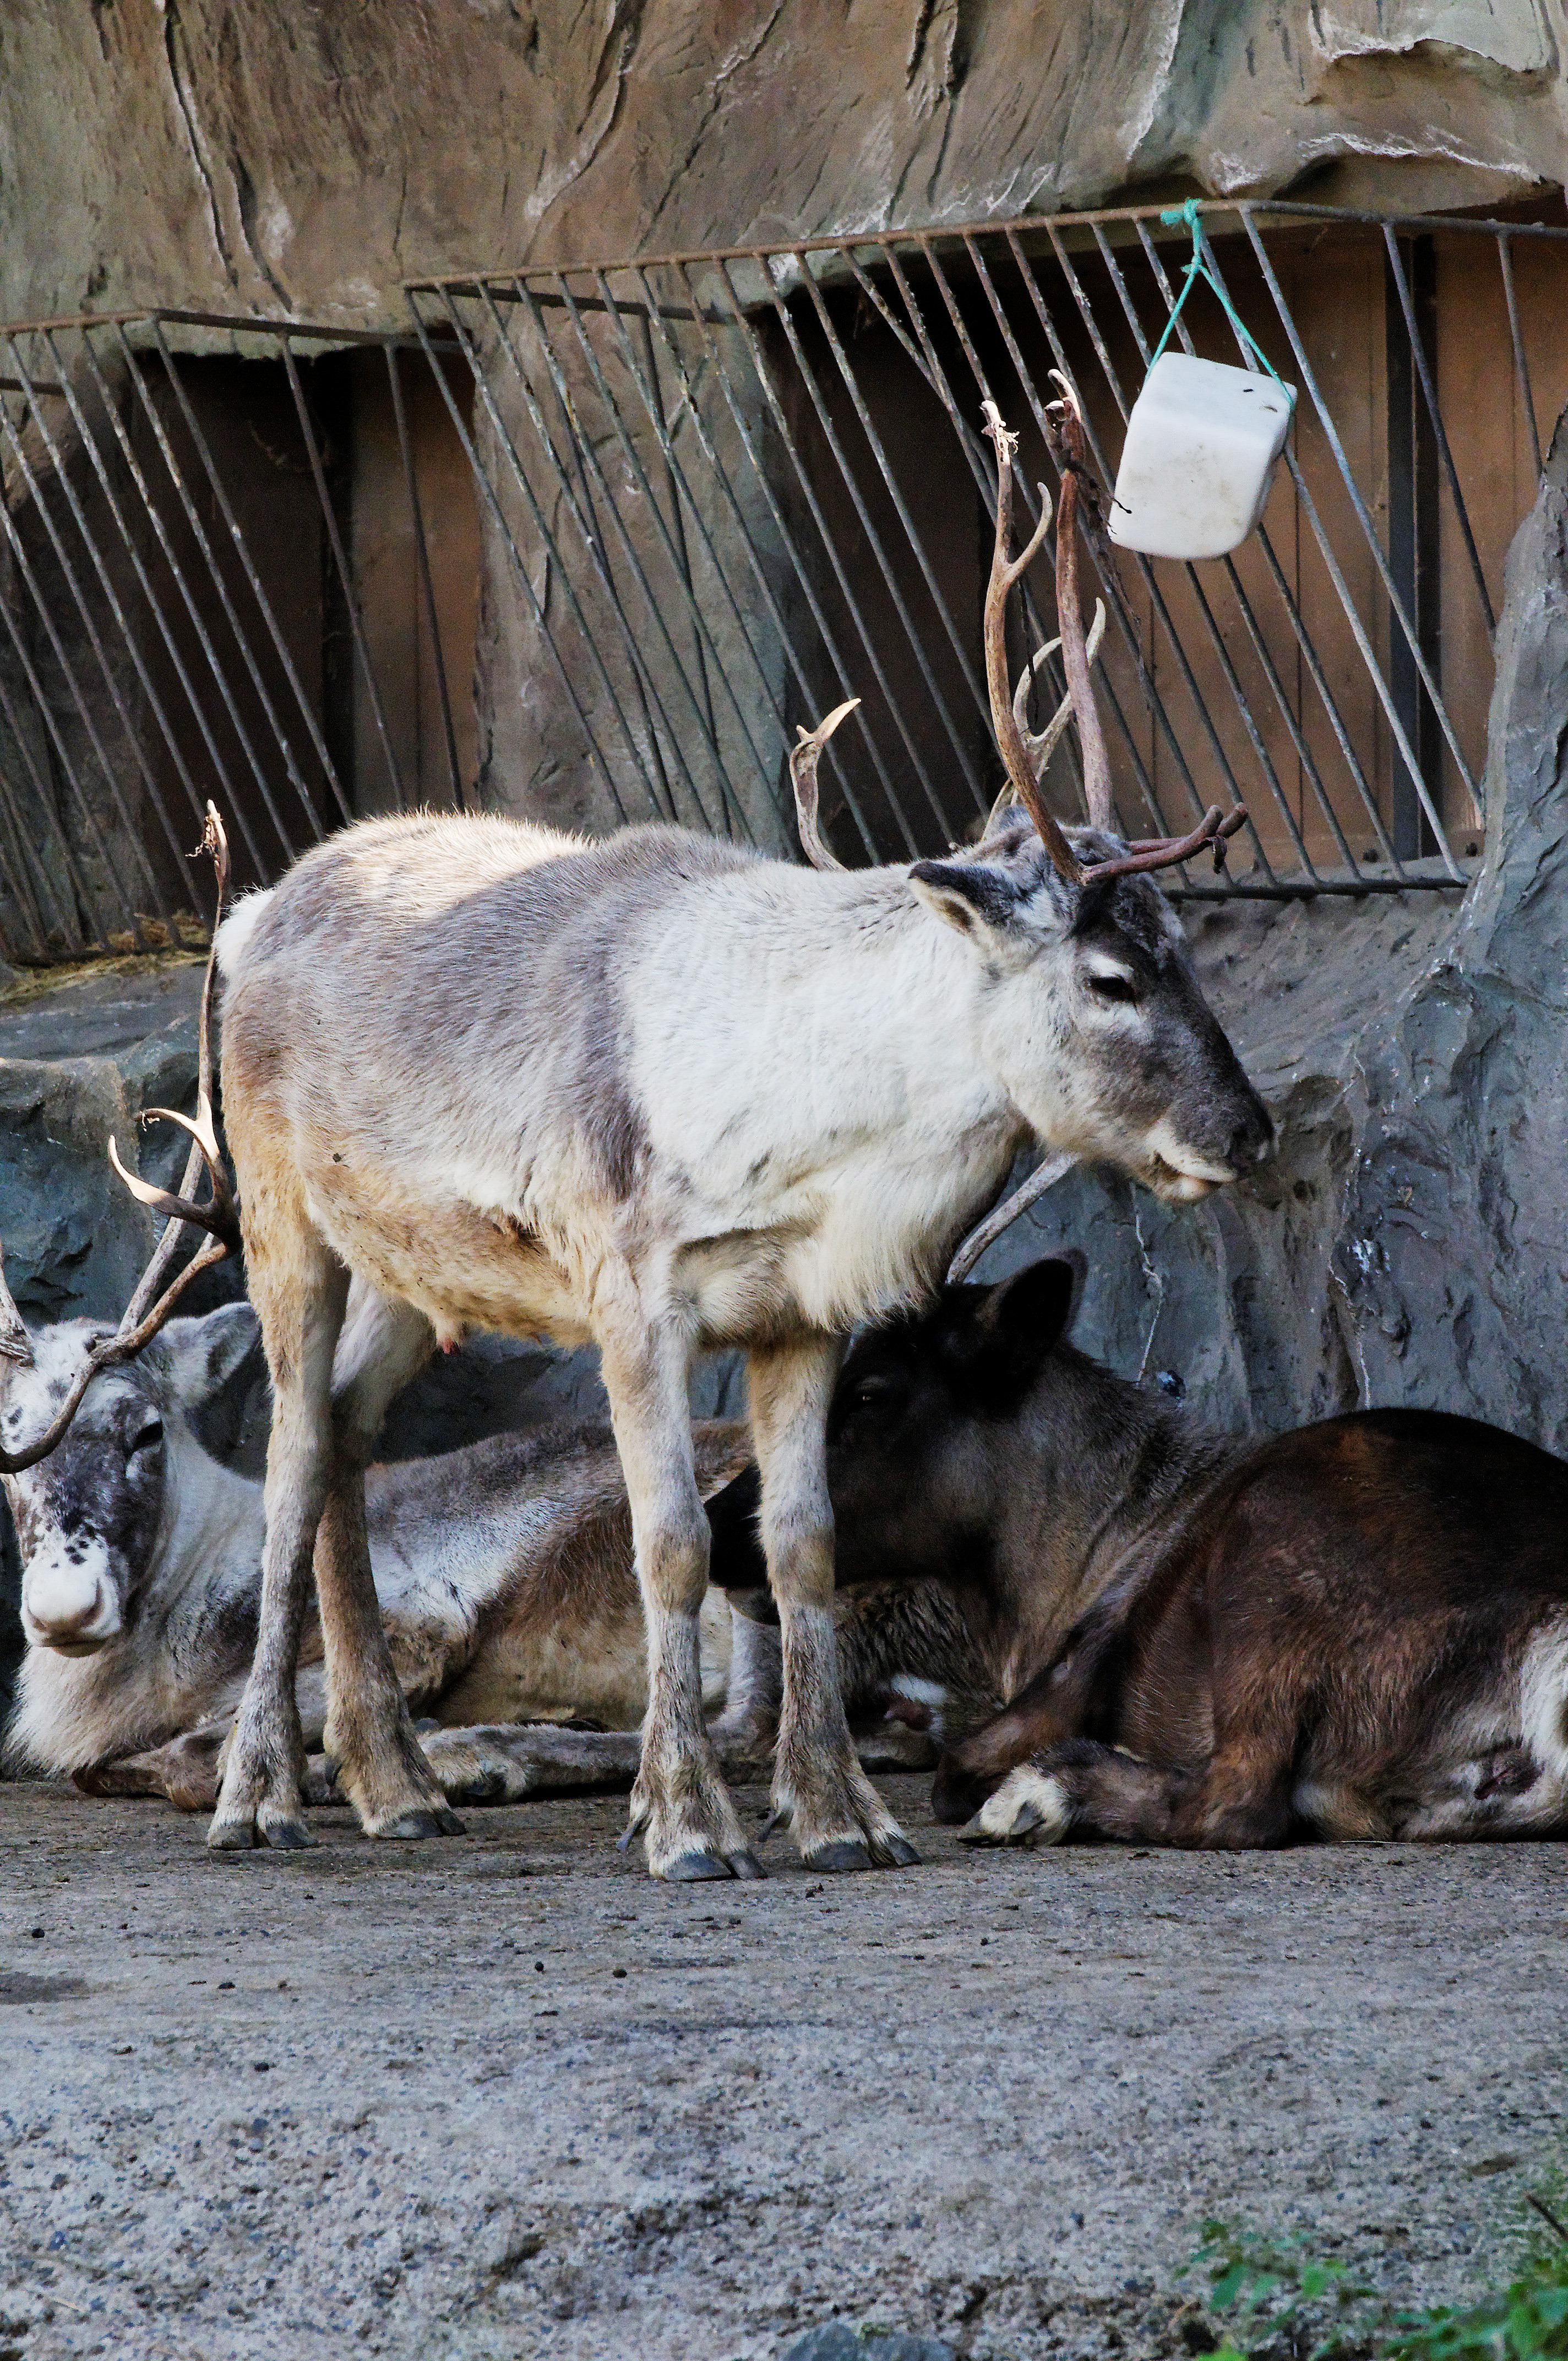
animal, wildlife, standing, deer, zoo, mammal, fauna, enclosure, reindeer, vertebrate, white tailed deer, zoom gelsenkirchen, pack animal